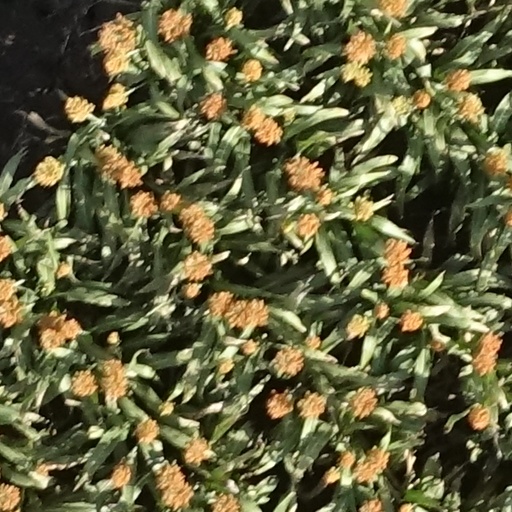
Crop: sorghum